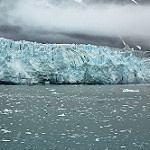
Label: glacier